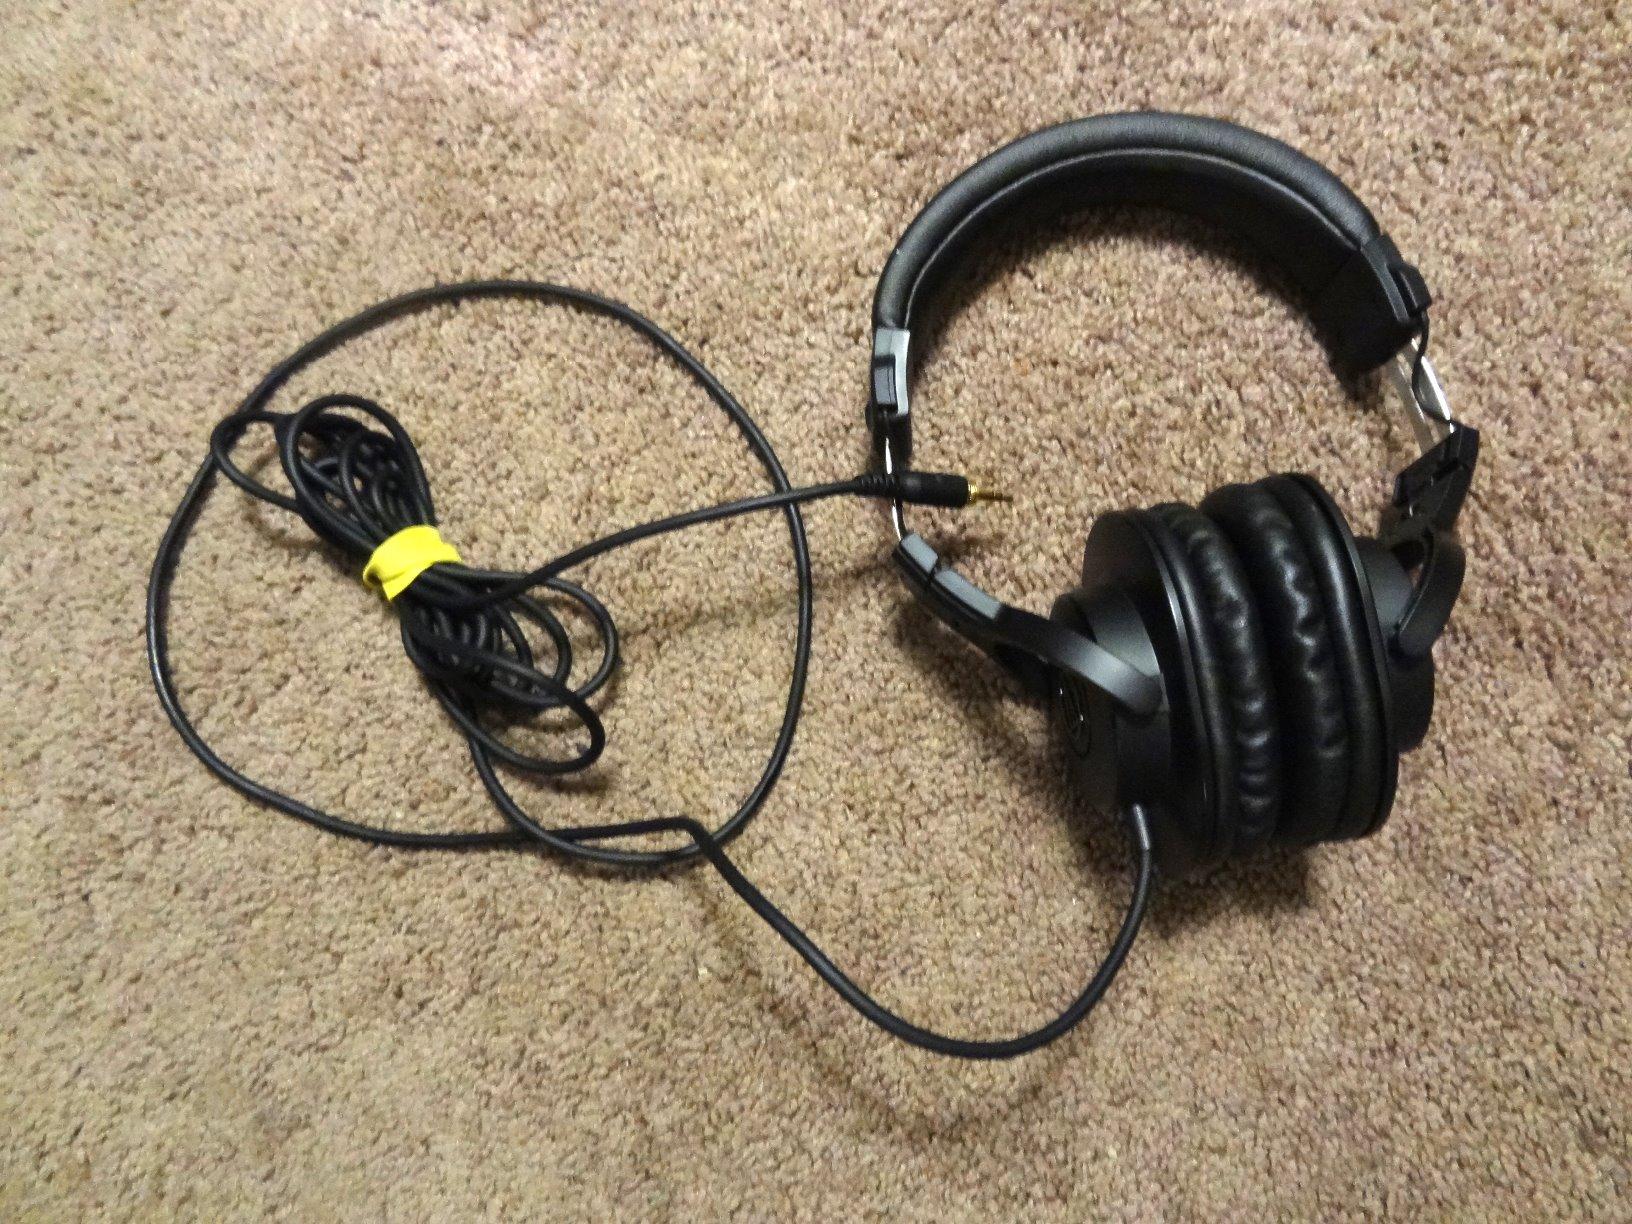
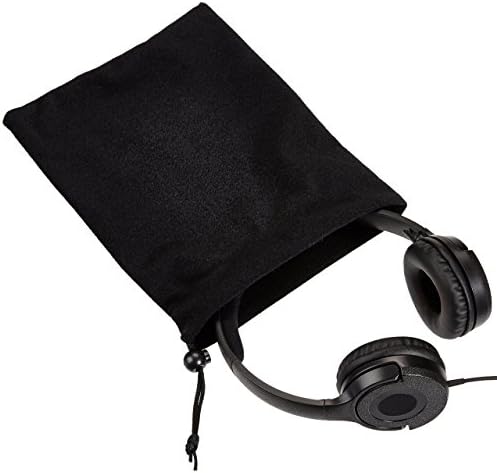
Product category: headphones
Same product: no